Samuel Cousins

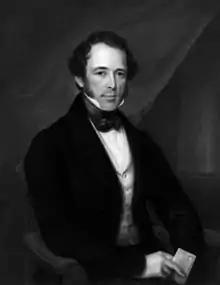
Samuel Cousins by James Leakey, 1843 (National Portrait Gallery, London)

Samuel Cousins (9 May 1801 in Exeter – 7 May 1887 in London) was a British mezzotinter.